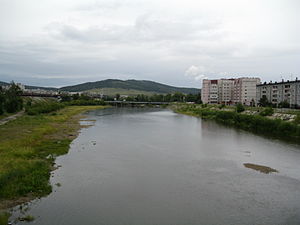
Tjita (flod)
Tjita-floden i byen Tjita
Tjita er en flod i Zabajkalskij kraj i Rusland. Den er 210 km lang, og er en biflod til Ingoda. Floden har sit udspring i Jablonovyjbjergene og løber derfra mod syd-sydvest, til den munder ud i Ingoda ved byen Tjita, der er opkaldt efter floden.